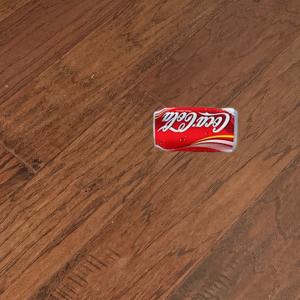
Label: cans